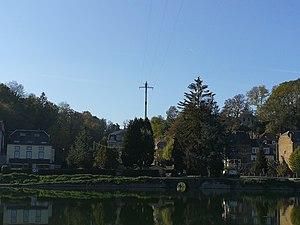
Pylône autrefois utilisé pour le passage d'eau sur la Meuse entre Rouillon et Godinne. Il est sur la rive droite de la Meuse, à Rouillon. Aujourd'hui, ce pylône et un autre identique sur la rive droite sont aujourd'hui utilisés comme support pour une ligne à haute tension. This photo of immovable heritage has been taken in the Walloon Region
Le pont de Rouillon, ou pont de Godinne, est un pont routier enjambant la Meuse reliant Annevoie-Rouillon à Godinne. Il y a eu 4 ponts à cet emplacement depuis 1907.